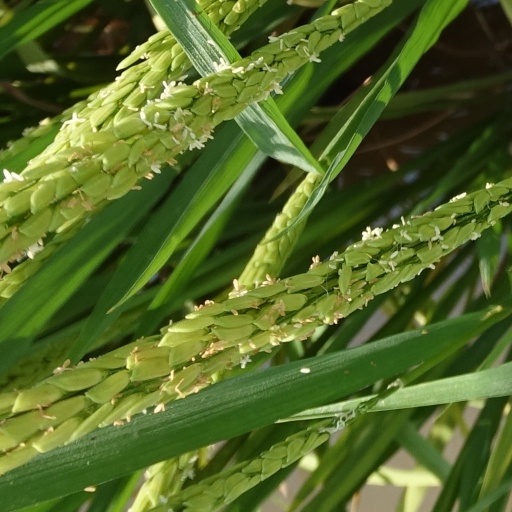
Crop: rice